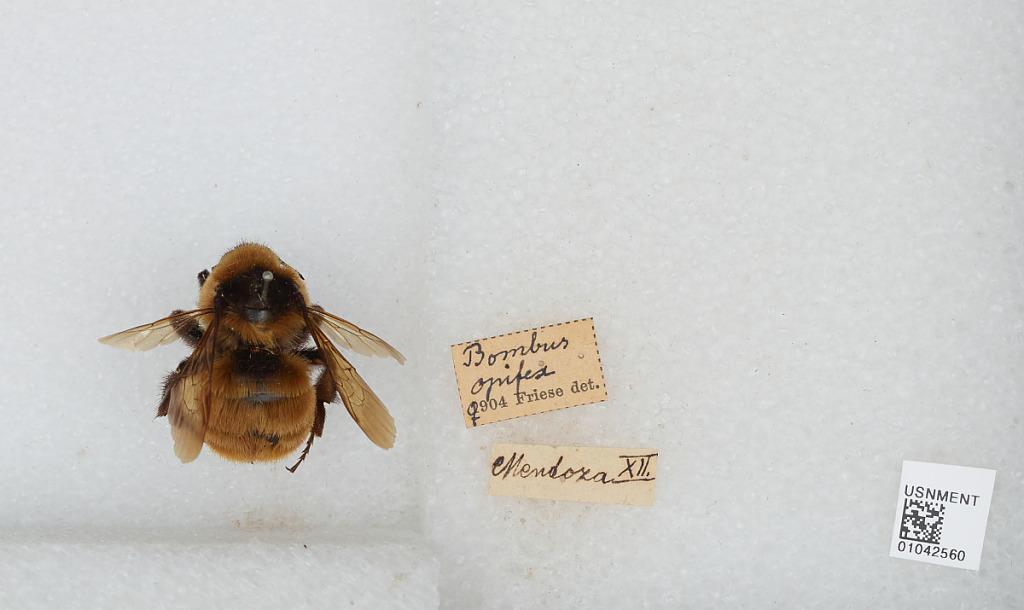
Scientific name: Bombus sp.
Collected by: Mendoza